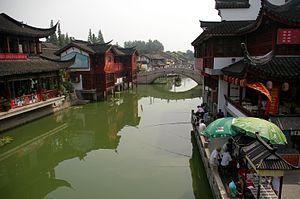
Qibao est une ville du district de Minhang à Shanghai. Son origine peut être retracée durant l'époque des Cinq Dynasties et des Dix Royaumes, à la dynastie Song. Le nom vient du temple local, « Temple de Qibao ». Aujourd'hui, Qibao est une attraction touristique avec une zone connue sous le nom de la vieille ville de Qibao au niveau de la rivière Puhui. On y trouve une architecture chinoise traditionnelle et un certain nombre d'attractions, y compris des musées et de la cuisine de rue.